World Class IT

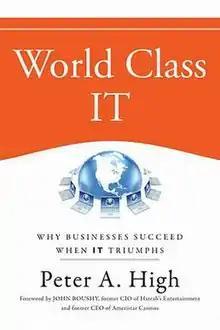
Front cover

World Class IT: Why Businesses Succeed When IT Triumphs is a 2009 IT management book by Peter A. High that aims to provide a framework by which CIOs and other executives can promote IT within a business. High outlines five principles which align IT with business strategy and allow companies to monitor and improve IT's performance. The book highlights a 2000s trend that views IT as a digital nervous system which delivers corporate thinking to business units, partners and customers. Since the 2009 publication, the book has also been published in Mandarin and Korean editions.